Clube Atlético Castelo Branco

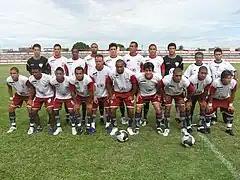
Team photo from the 2009 season

Clube Atlético Castelo Branco, commonly known as Castelo Branco, was a Brazilian football club based in Rio de Janeiro city, Rio de Janeiro state.